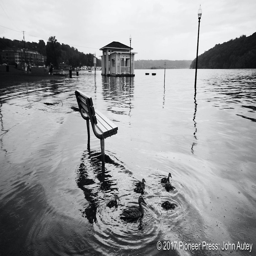
not everyone is worried about the rising water levels .